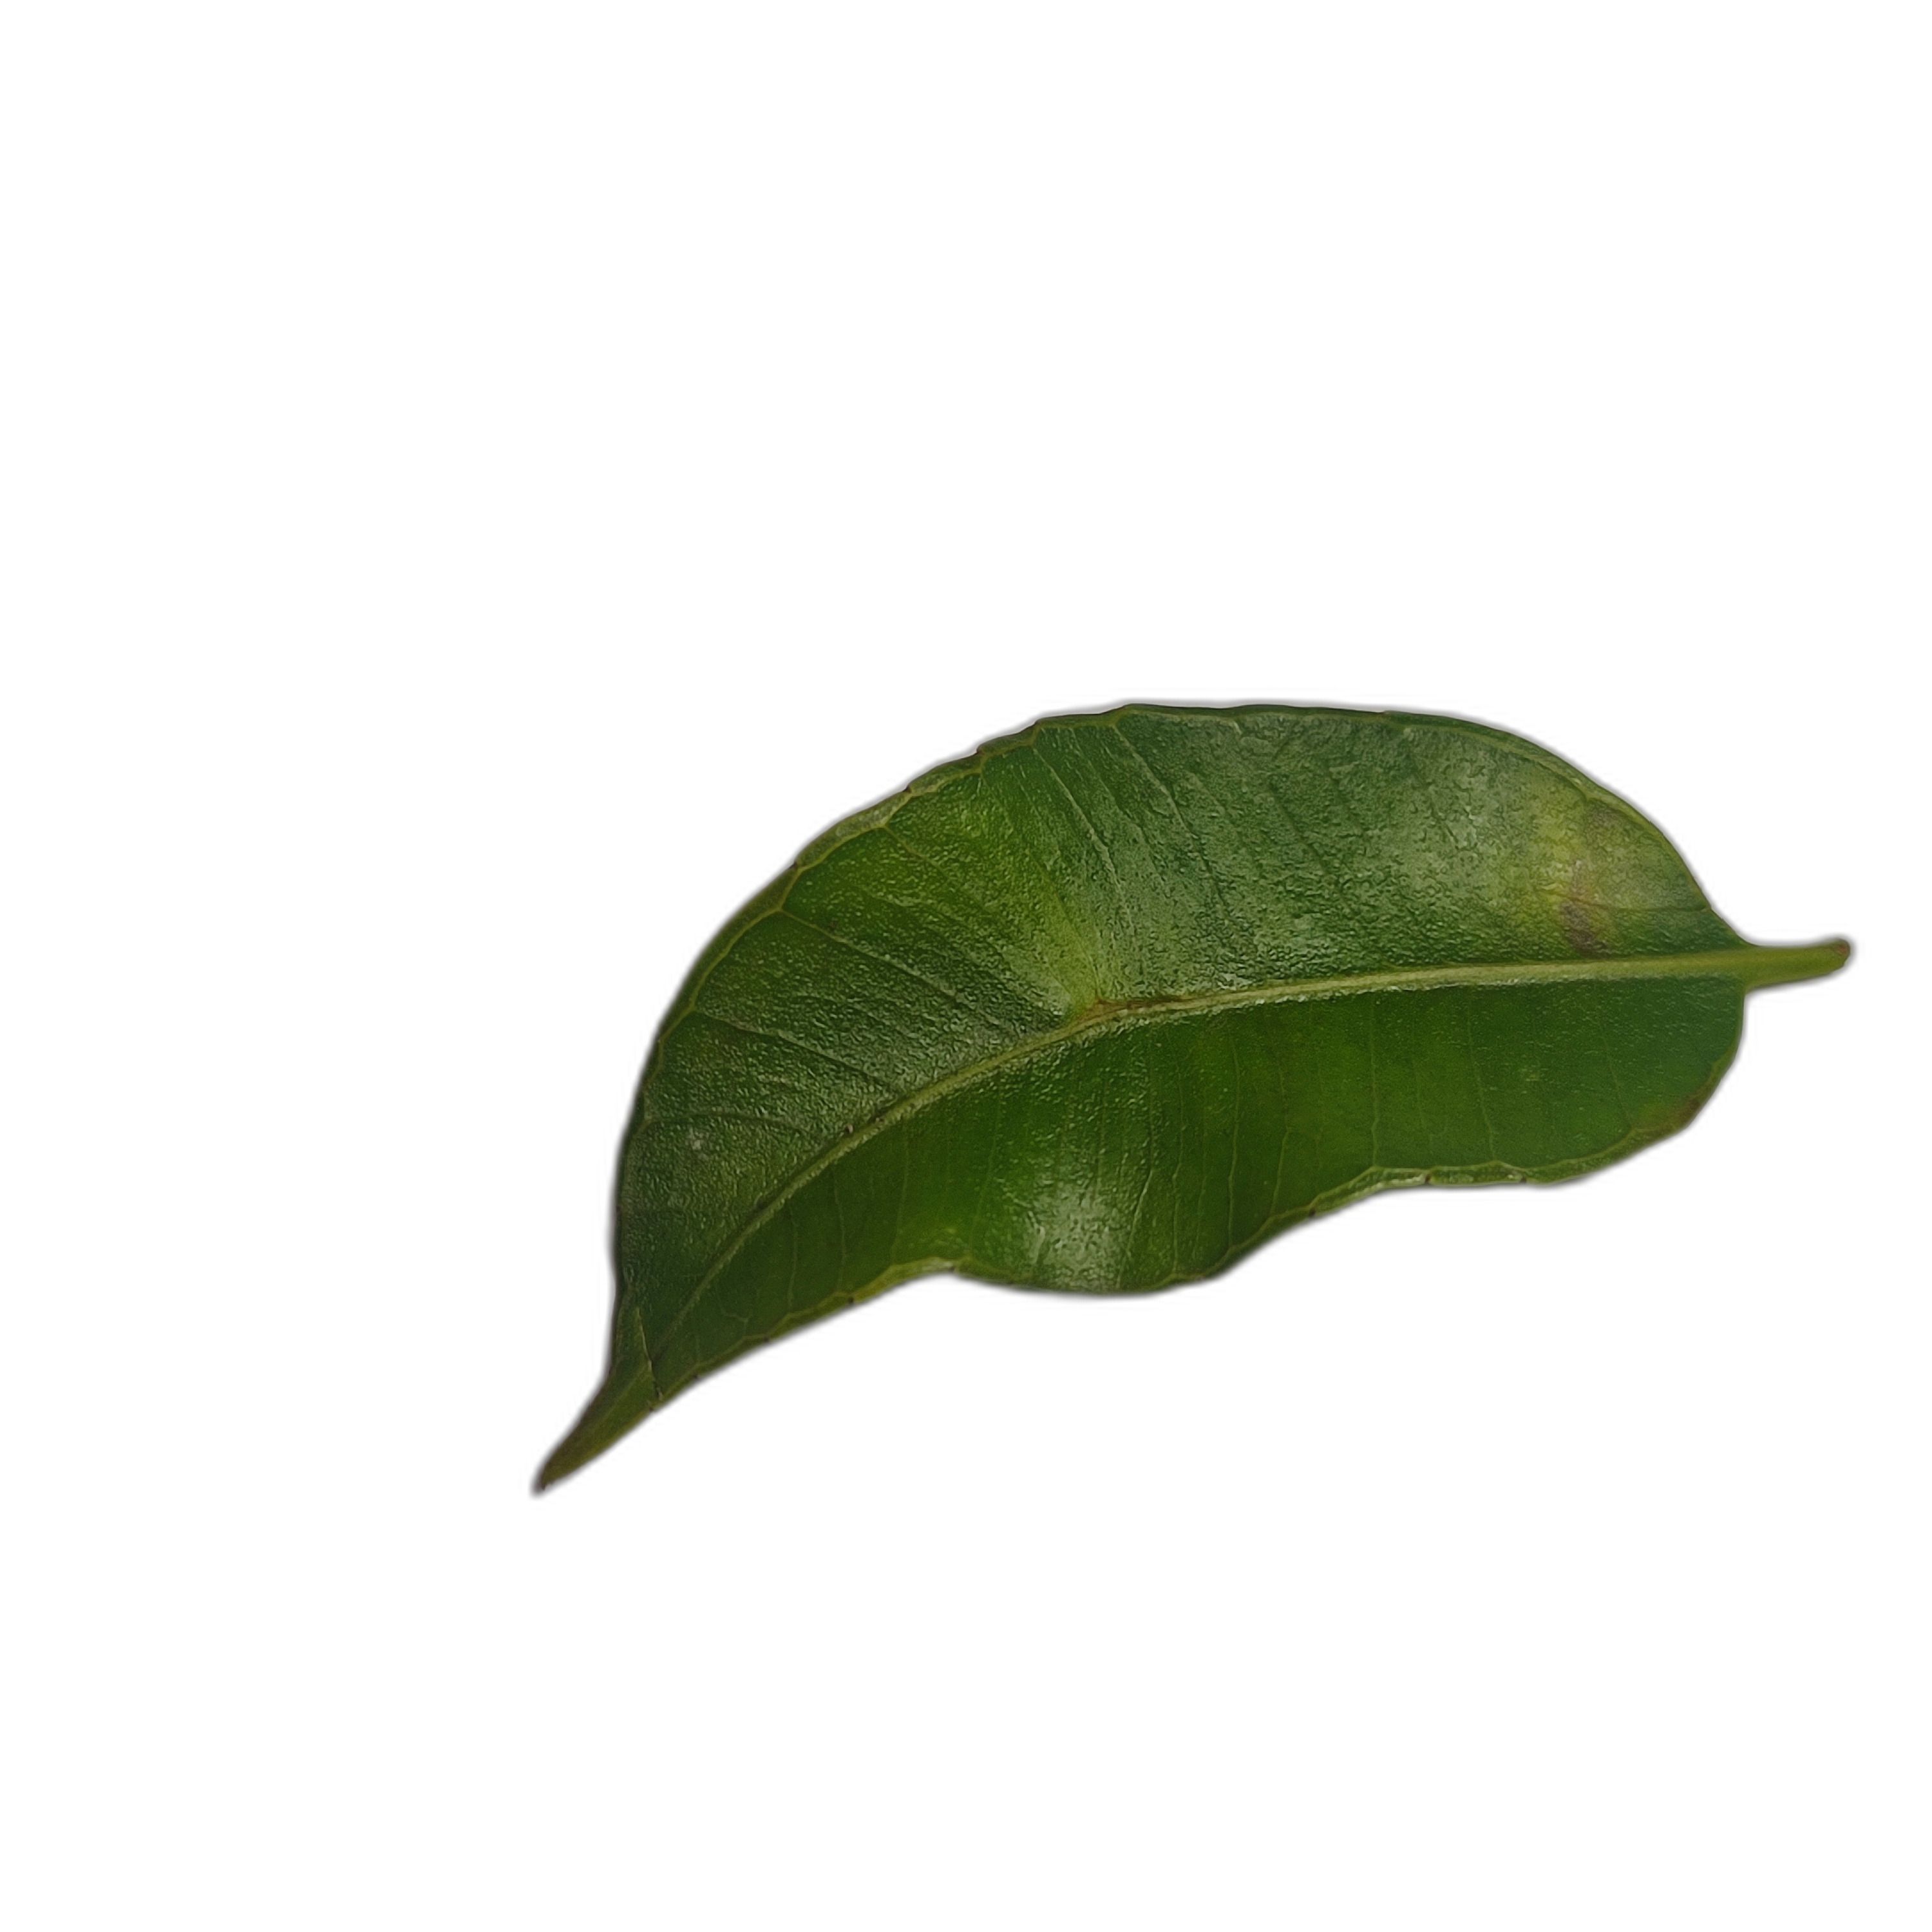
Label: healthy